Hamlet Isakhanli

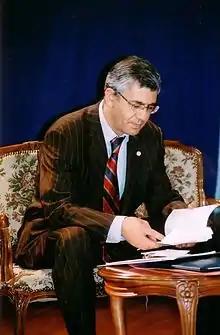
Hamlet Isakhanli presents his work at a poetry evening.

Isakhanli has translated poetry written in English, Russian and French, into Azerbaijani, particularly the poems of George Gordon Byron, W. Blake, Robert Herrick, and Gérard de Nerval, Vasily Zhukovsky, Evgeny Baratynsky, Fyodor Tyutchev, Afanasy Fet, Sergei Yesenin, Nikolay Gumilev, Anna Akhmatova, and Alla Akhundova. The lyrics of his poems have been used for composing songs and musical performances.